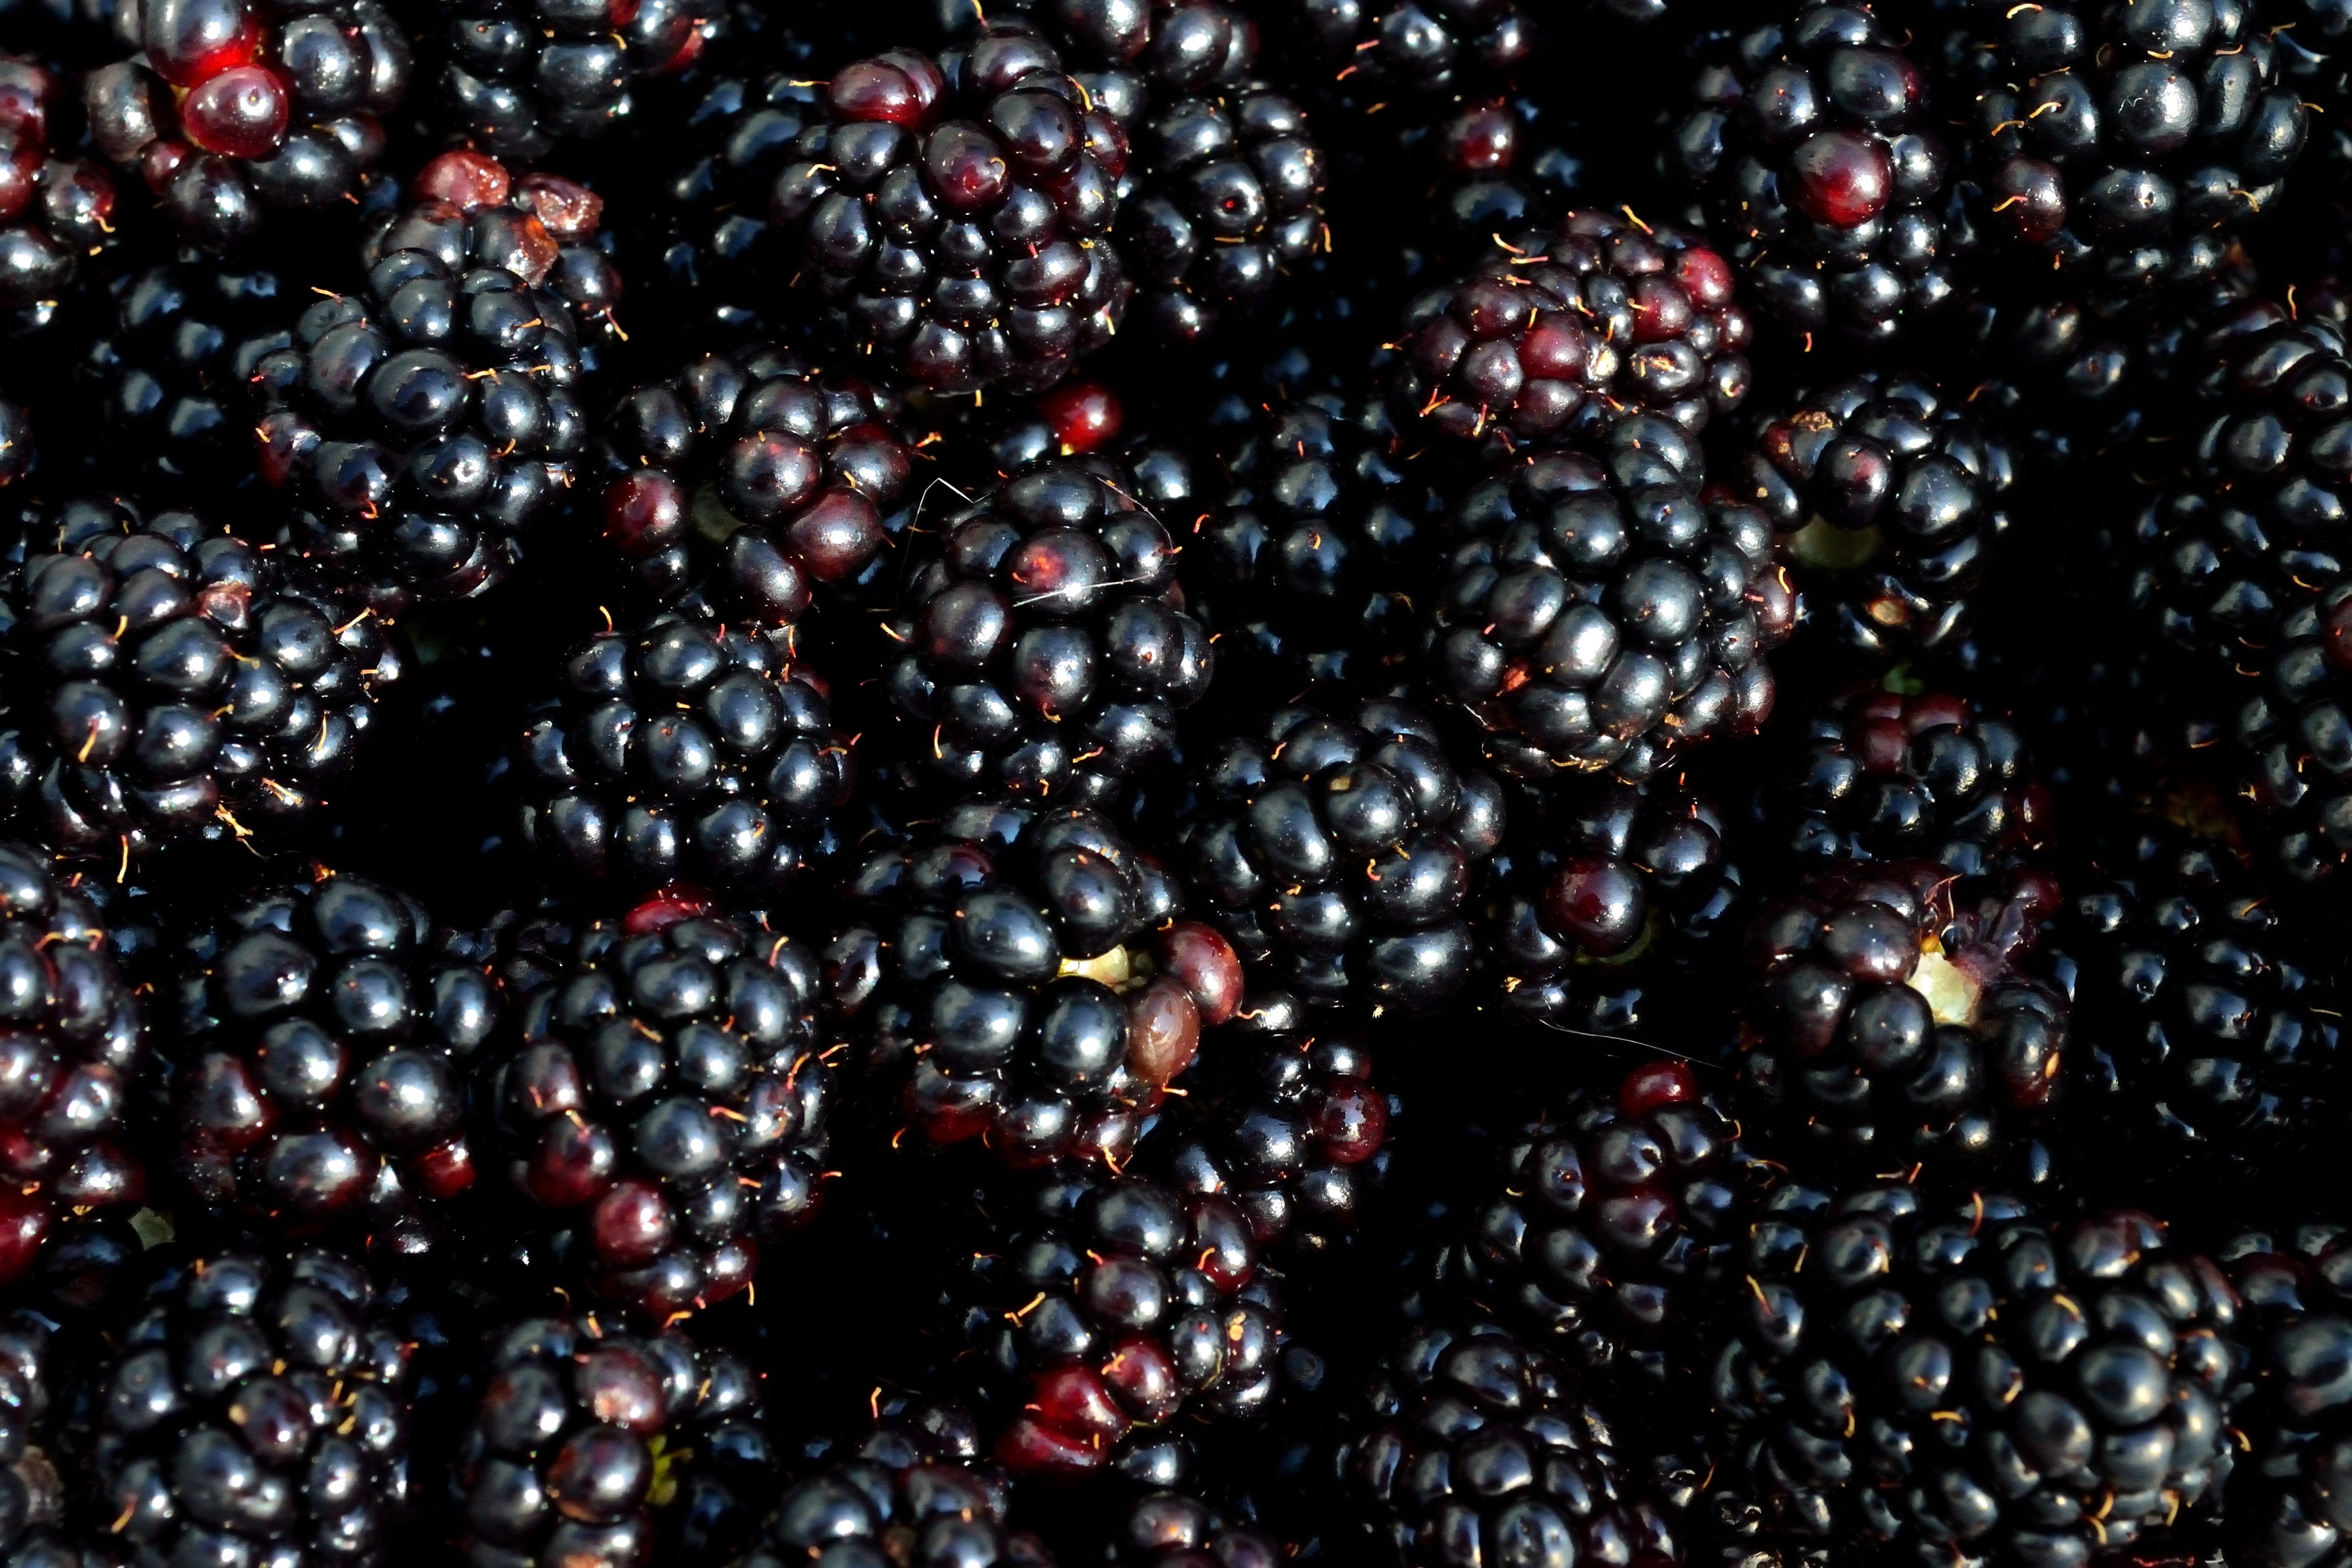
nature, plant, fruit, berry, sweet, summer, ripe, food, produce, fresh, black, blackberry, forage, picking, bilberry, frutti di bosco, zante currant, boysenberry